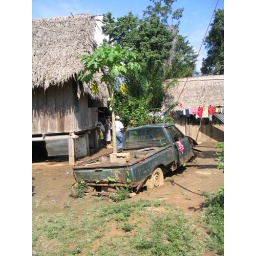
Papaya tree in old truck at Sanchez home